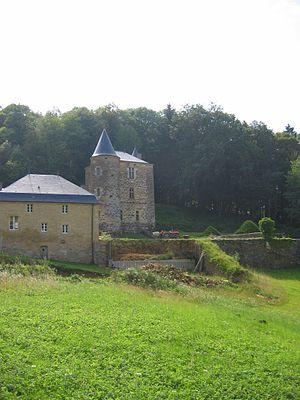
Château de Rocan, Chéhéry, Ardennes, France
Le château de Rocan est un château situé à Chéhéry, en France, construit au XVIᵉ siècle, adossé à une colline, face à la vallée de la Bar.
Cet article recense les monuments historiques des Ardennes, en France.